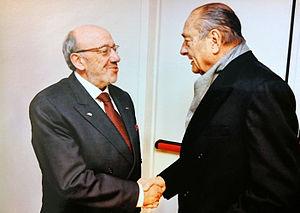
Louis Michel rencontrant Jacques Chirac en 2010.
Louis Michel, né le 2 septembre 1947 à Tirlemont, est un homme politique belge du Mouvement réformateur, également député européen. Il a été membre du Parlement belge de 1978 à 2004, vice-Premier ministre et ministre des Affaires étrangères et de la réforme institutionnelle de 1999 à 2004, et commissaire européen à la recherche puis au Développement et à l'Aide humanitaire dans la Commission Barroso.
Jacques Chirac [ ʒɑk ʃiʁak], né le 29 novembre 1932 à Paris et mort le 26 septembre 2019 dans la même ville, est un haut fonctionnaire et homme d'État français. Il est président de la République française du 17 mai 1995 au 16 mai 2007.